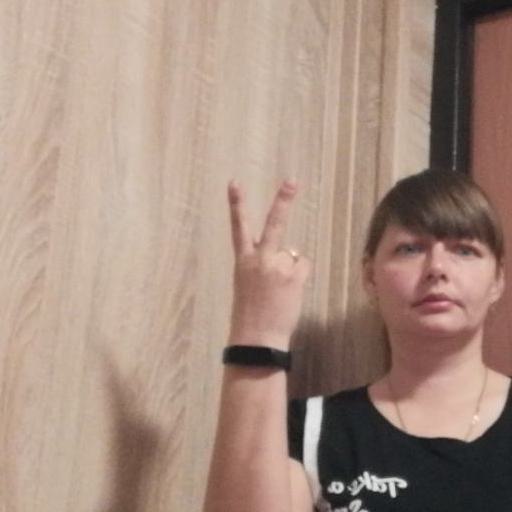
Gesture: peace_inverted